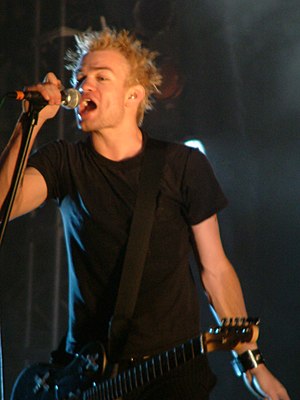
Deryck Whibley
Deryck Whibley i 2003.
Deryck Jason Whibley er en canadisk sanger, fra bandet Sum 41.